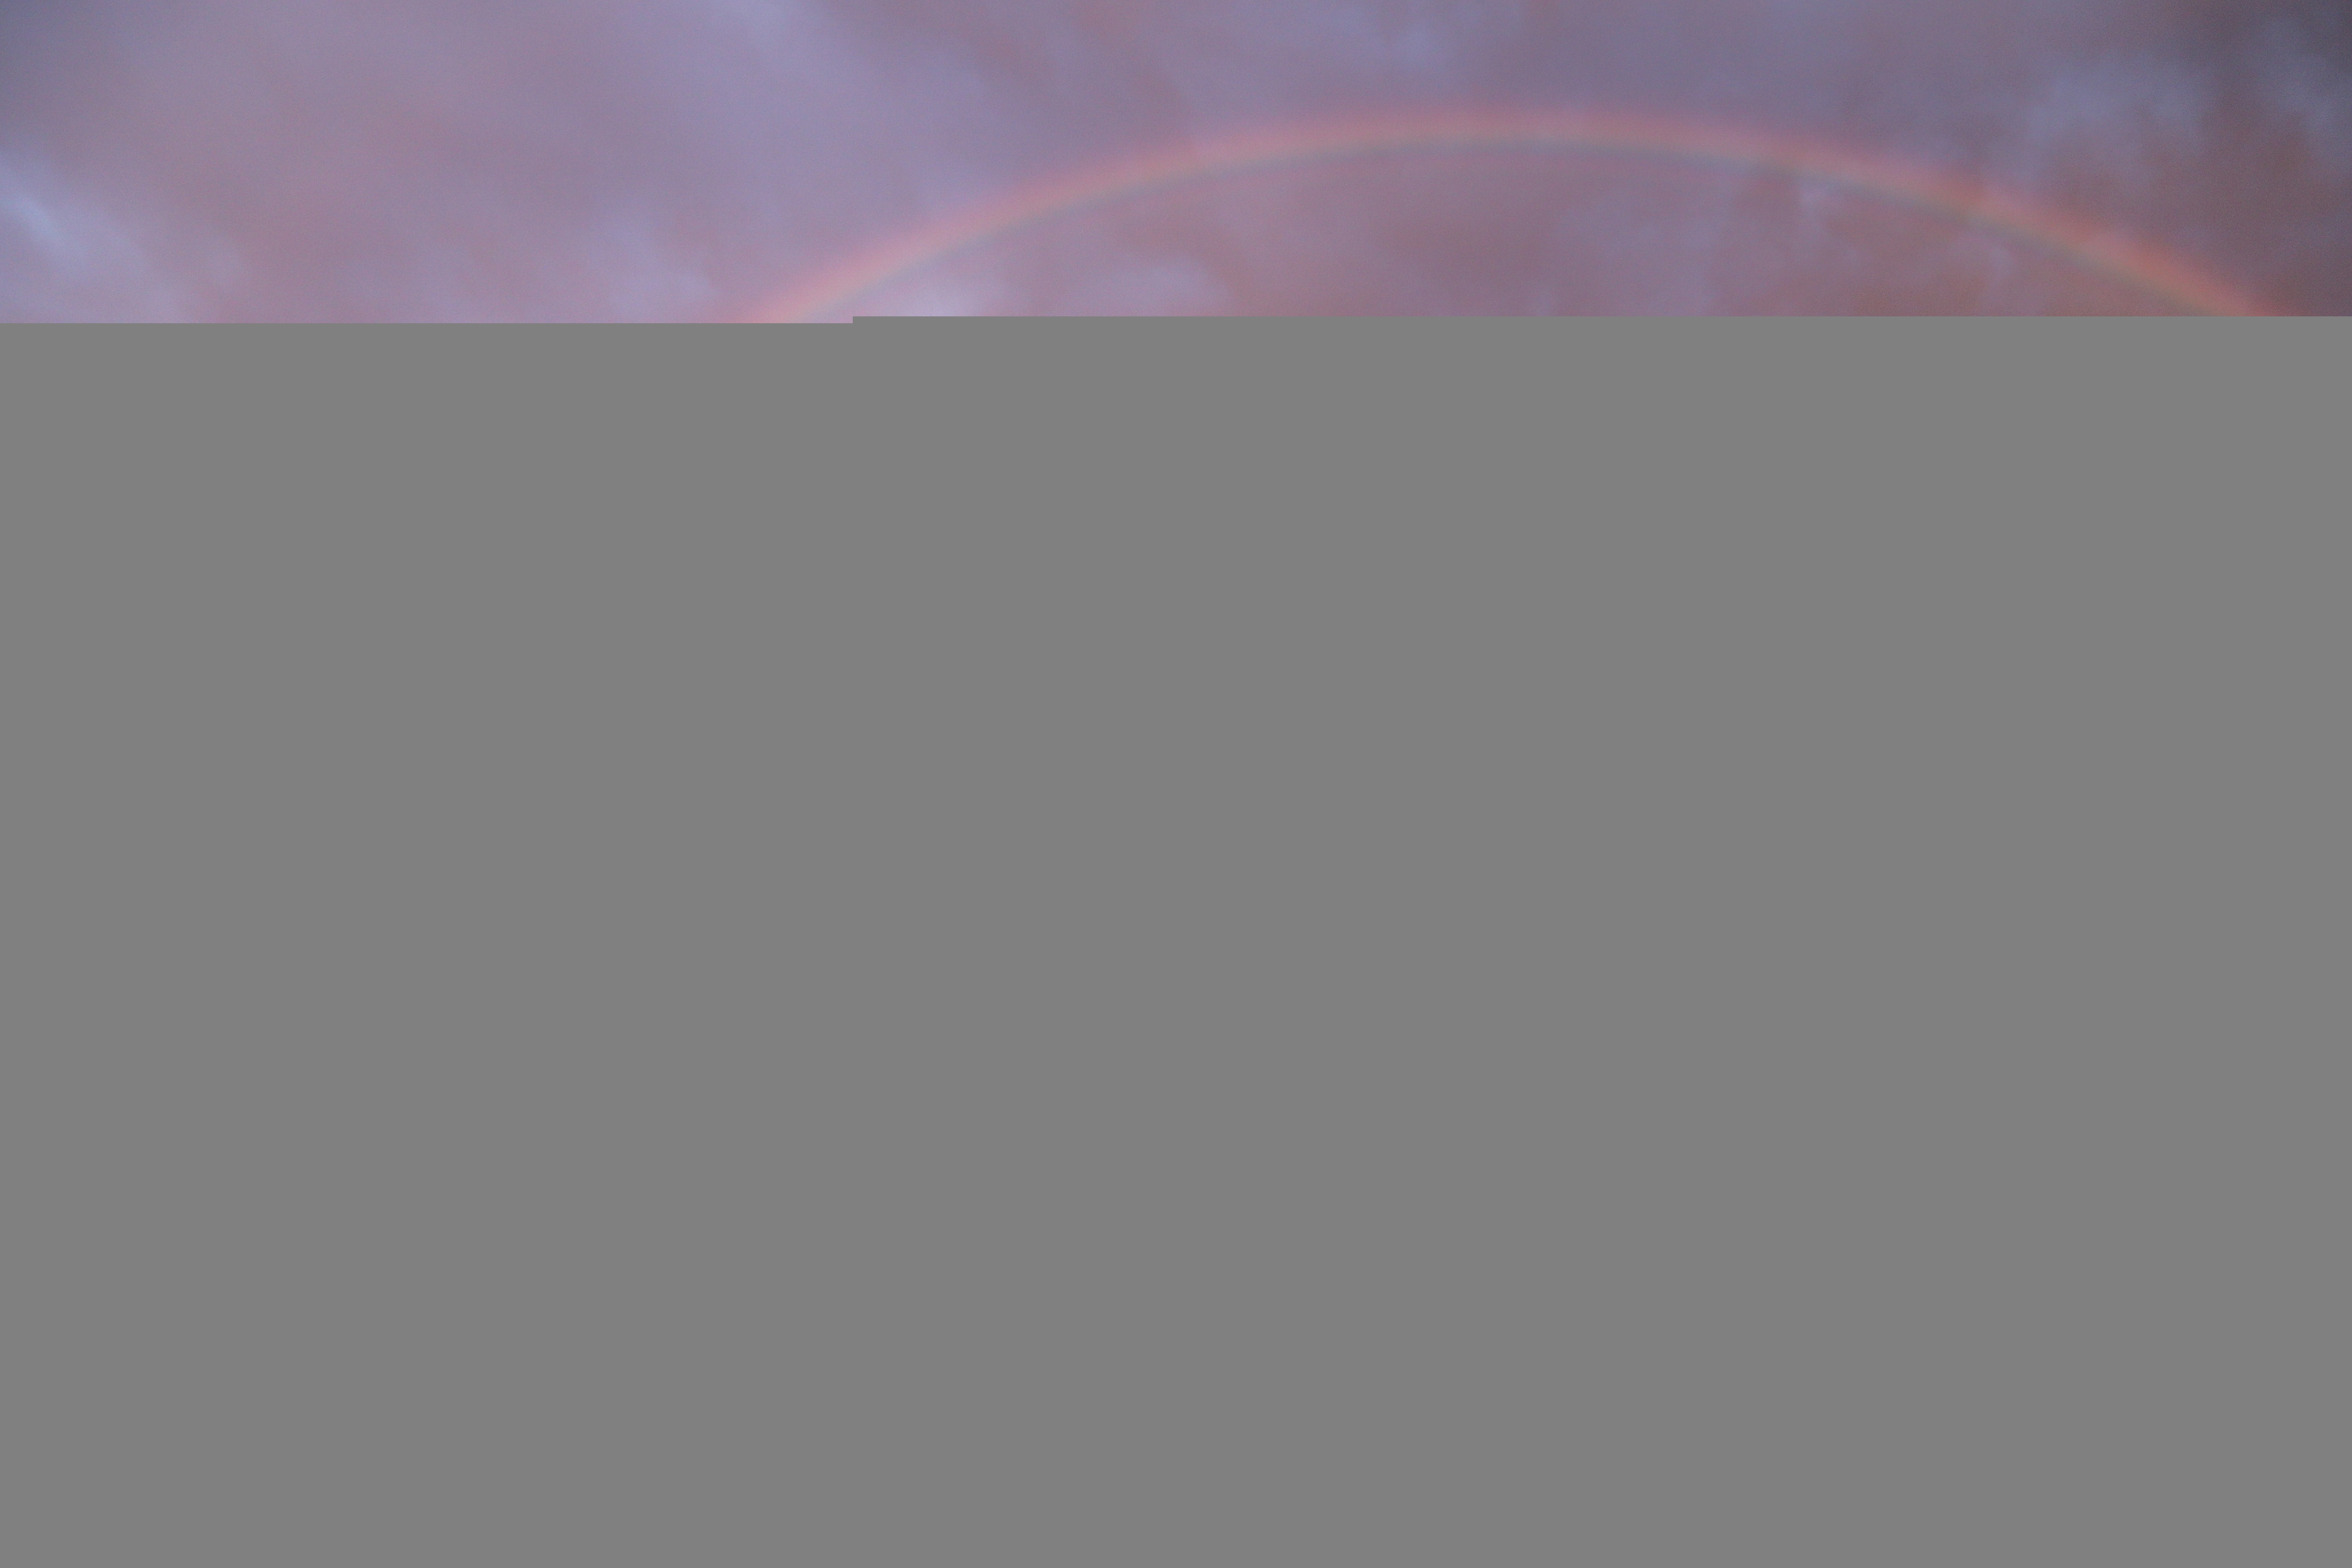
rain, line, circle, rainbow, text, shape, screenshot, pink clouds, the urban landscape